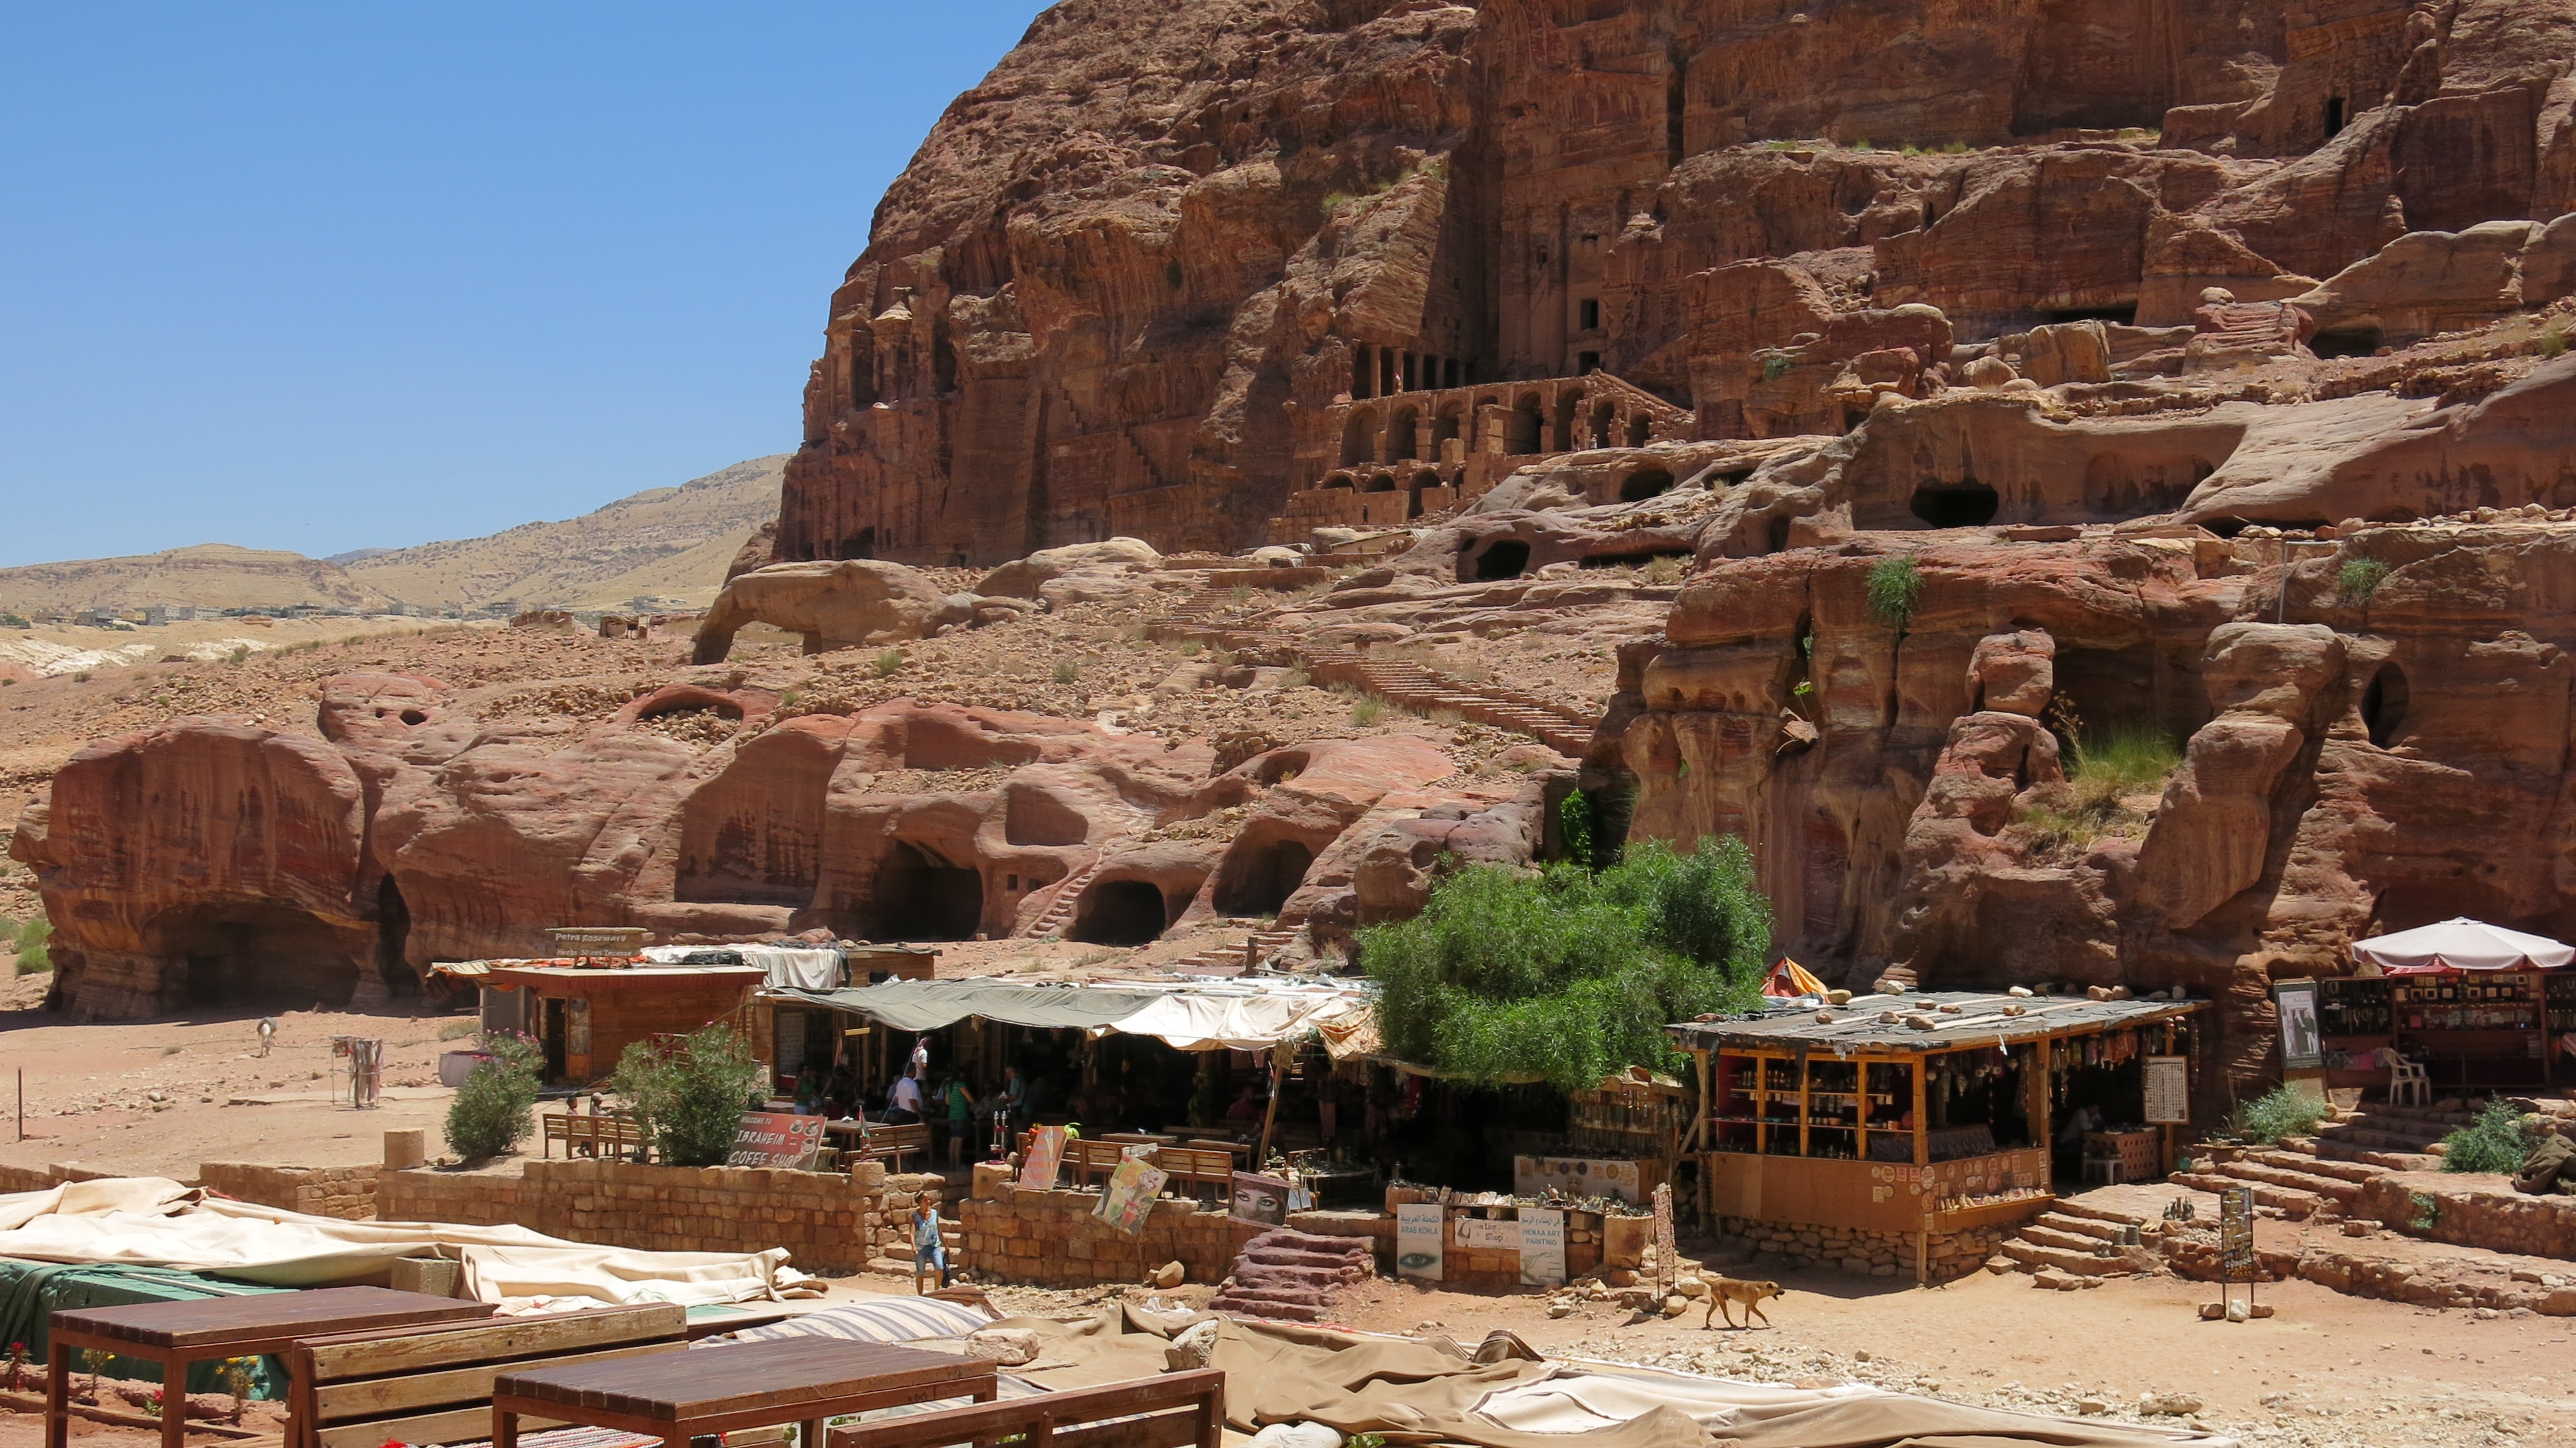
landscape, rock, mountain, cafe, valley, formation, village, ancient, canyon, tourism, national park, jordan, geology, ruins, escarpment, traditional, bedouin, wadi, petra, arabian, archaeological site, historic site, ancient history, aeolian landform, mountainous landforms